Mari Boya

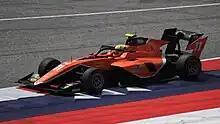
Boya driving the Dallara F3 2019 during the 2023 Spielberg Formula 3 round.

In September 2022, Boya drove for MP Motorsport during the FIA Formula 3 post-season test. Just two months later, the Dutch outfit confirmed Boya's signing for the 2023 FIA Formula 3 Championship. He later stated that his aim was to "quickly adapt and to take all the opportunities [I] have". Boya endured an atrocious start to his season, failing to score in the first three rounds, whilst retiring thrice. However, he banished his poor fortunes with a double points finish in sixth and seventh at Barcelona. He returned to the points in the Hungary feature race, having managed his tyres well. Boya's best weekend came at the Monza finale, having battled teammate Franco Colapinto for the lead, the Spaniard would lose second place to Gabriel Bortoleto on the last lap, but nevertheless scored his first podium. He followed this up with sixth in the feature, seeing him place 17th in the standings with 29 points.